David Aliaga

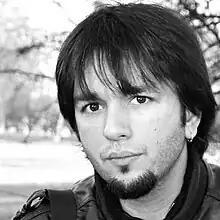
David Aliaga

David Aliaga is a Spanish writer and editor. In 2021, he was named by "Granta" magazine as one of the best young writers in the Spanish language.